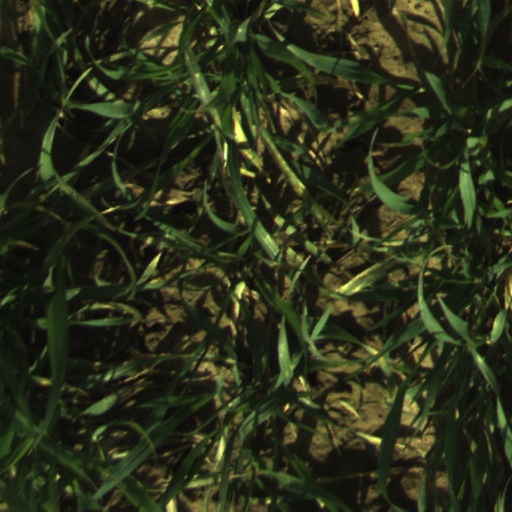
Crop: wheat